Friederike Grün

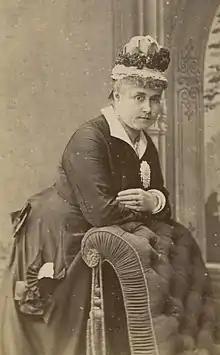

Friederike Grün (14 June 1836 – January 1917) was a German operatic soprano who had an active career during the latter half of the 19th century. Possessing a powerful voice with a wide vocal range, she sang a broad repertoire that encompassed Italian, French, and German opera. High points from her stage repertoire included the title heroine in Vincenzo Bellini's "Norma", Agathe in Carl Maria von Weber's "Der Freischütz", Leonore in "Fidelio", Rachel in Fromental Halévy's "La Juive", and Valentine in Giacomo Meyerbeer's "Les Huguenots". She is best remembered today for portraying several roles in the first complete presentation of Richard Wagner's "The Ring Cycle" at the very first Bayreuth Festival in 1876.